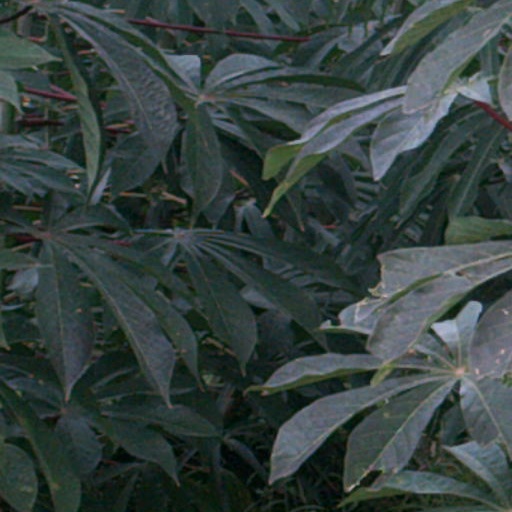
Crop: cassava